Palaeoplethodon

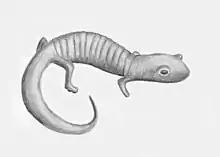
Restoration

The only known specimen was a juvenile found in an amber mine in the mountain range between Puerto Plata and Santiago. The amber itself was from the extinct legume species "Hymenaea protera". The salamander is missing its left front leg, implying possible predation. Its legs did not have any distinct toes, rather, it had complete webbing with small bumps on it. It most likely lived in small trees or in tropical flowers.